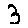
Label: 3